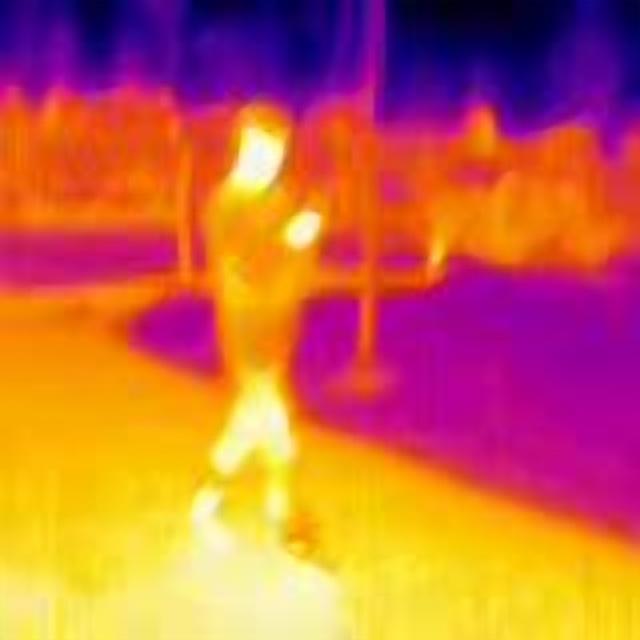
Detected objects:
label: person